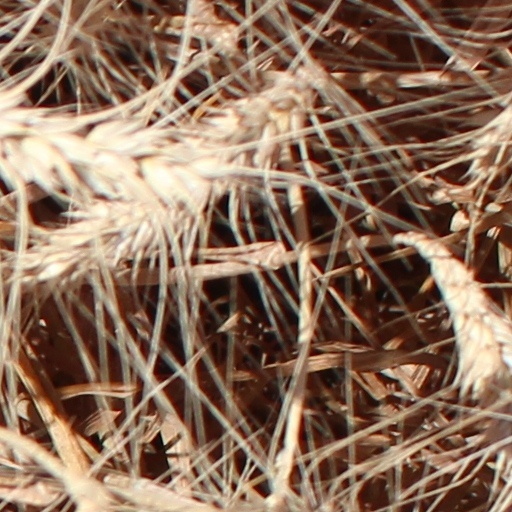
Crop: wheat